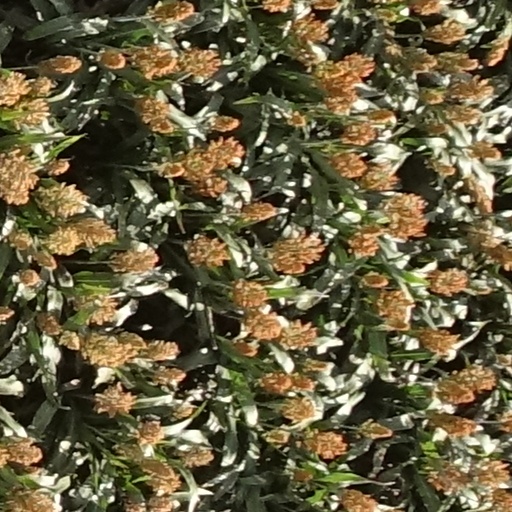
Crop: sorghum